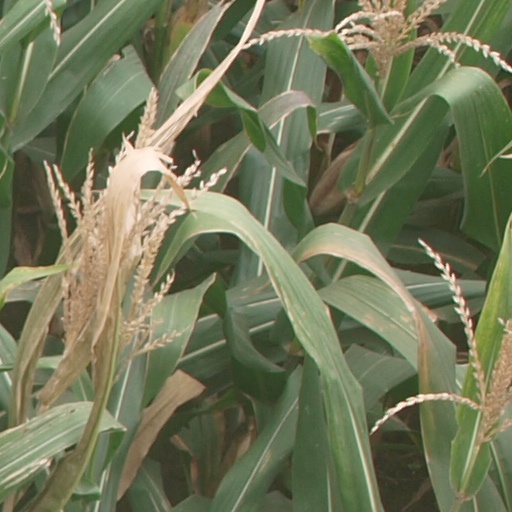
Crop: maize; corn